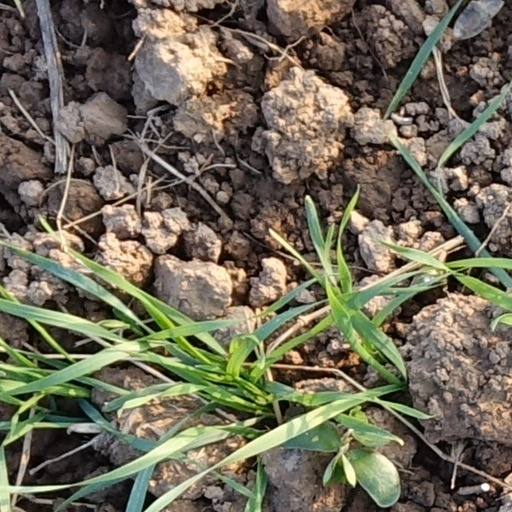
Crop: wheat